Beatus map

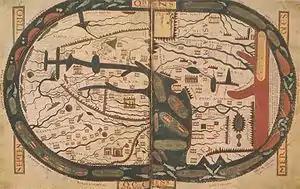
The image shows a copy of the "Beatus map" from the Saint-Sever Beatus, produced in Saint-Sever Abbey, France. The map is faced eastwards, and not northwards, as usual in modern cartography. For this reason it is said that the map is "oriented".

The Beatus map or Beatine map is one of the most significant cartographic works of the European Early Middle Ages. It was originally drawn by the Spanish monk Beatus of Liébana, based on the accounts given by Isidore of Seville, Ptolemy and the Hebrew Bible. Although the original manuscript is lost, there remain several copies extant, which retain a high fidelity with respect to the original.